Nina Antonia

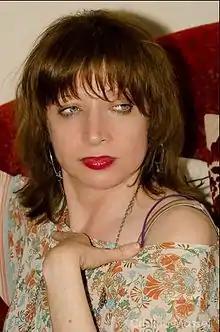
Antonia in 2014

Nina Antonia (born Nina Antonia Benjamin in 1960) is an English author who has chronicled the lives and misadventures of Johnny Thunders, the New York Dolls, Peter Perrett, and Brett Smiley. Antonia's later work explored decadent and supernatural themes, which led to the novel, "The Greenwood Faun", as well as the editorship of ""Incurable"- The Haunted Writings of Lionel Johnson, the Decadent Era's Dark Angel".